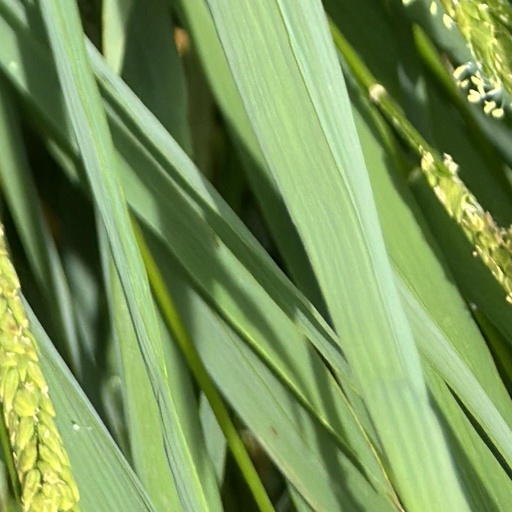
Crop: rice